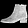
Label: Ankle boot